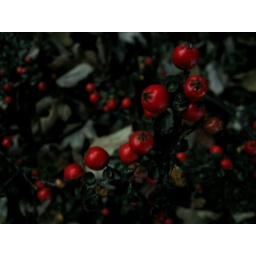
red berries in a street light